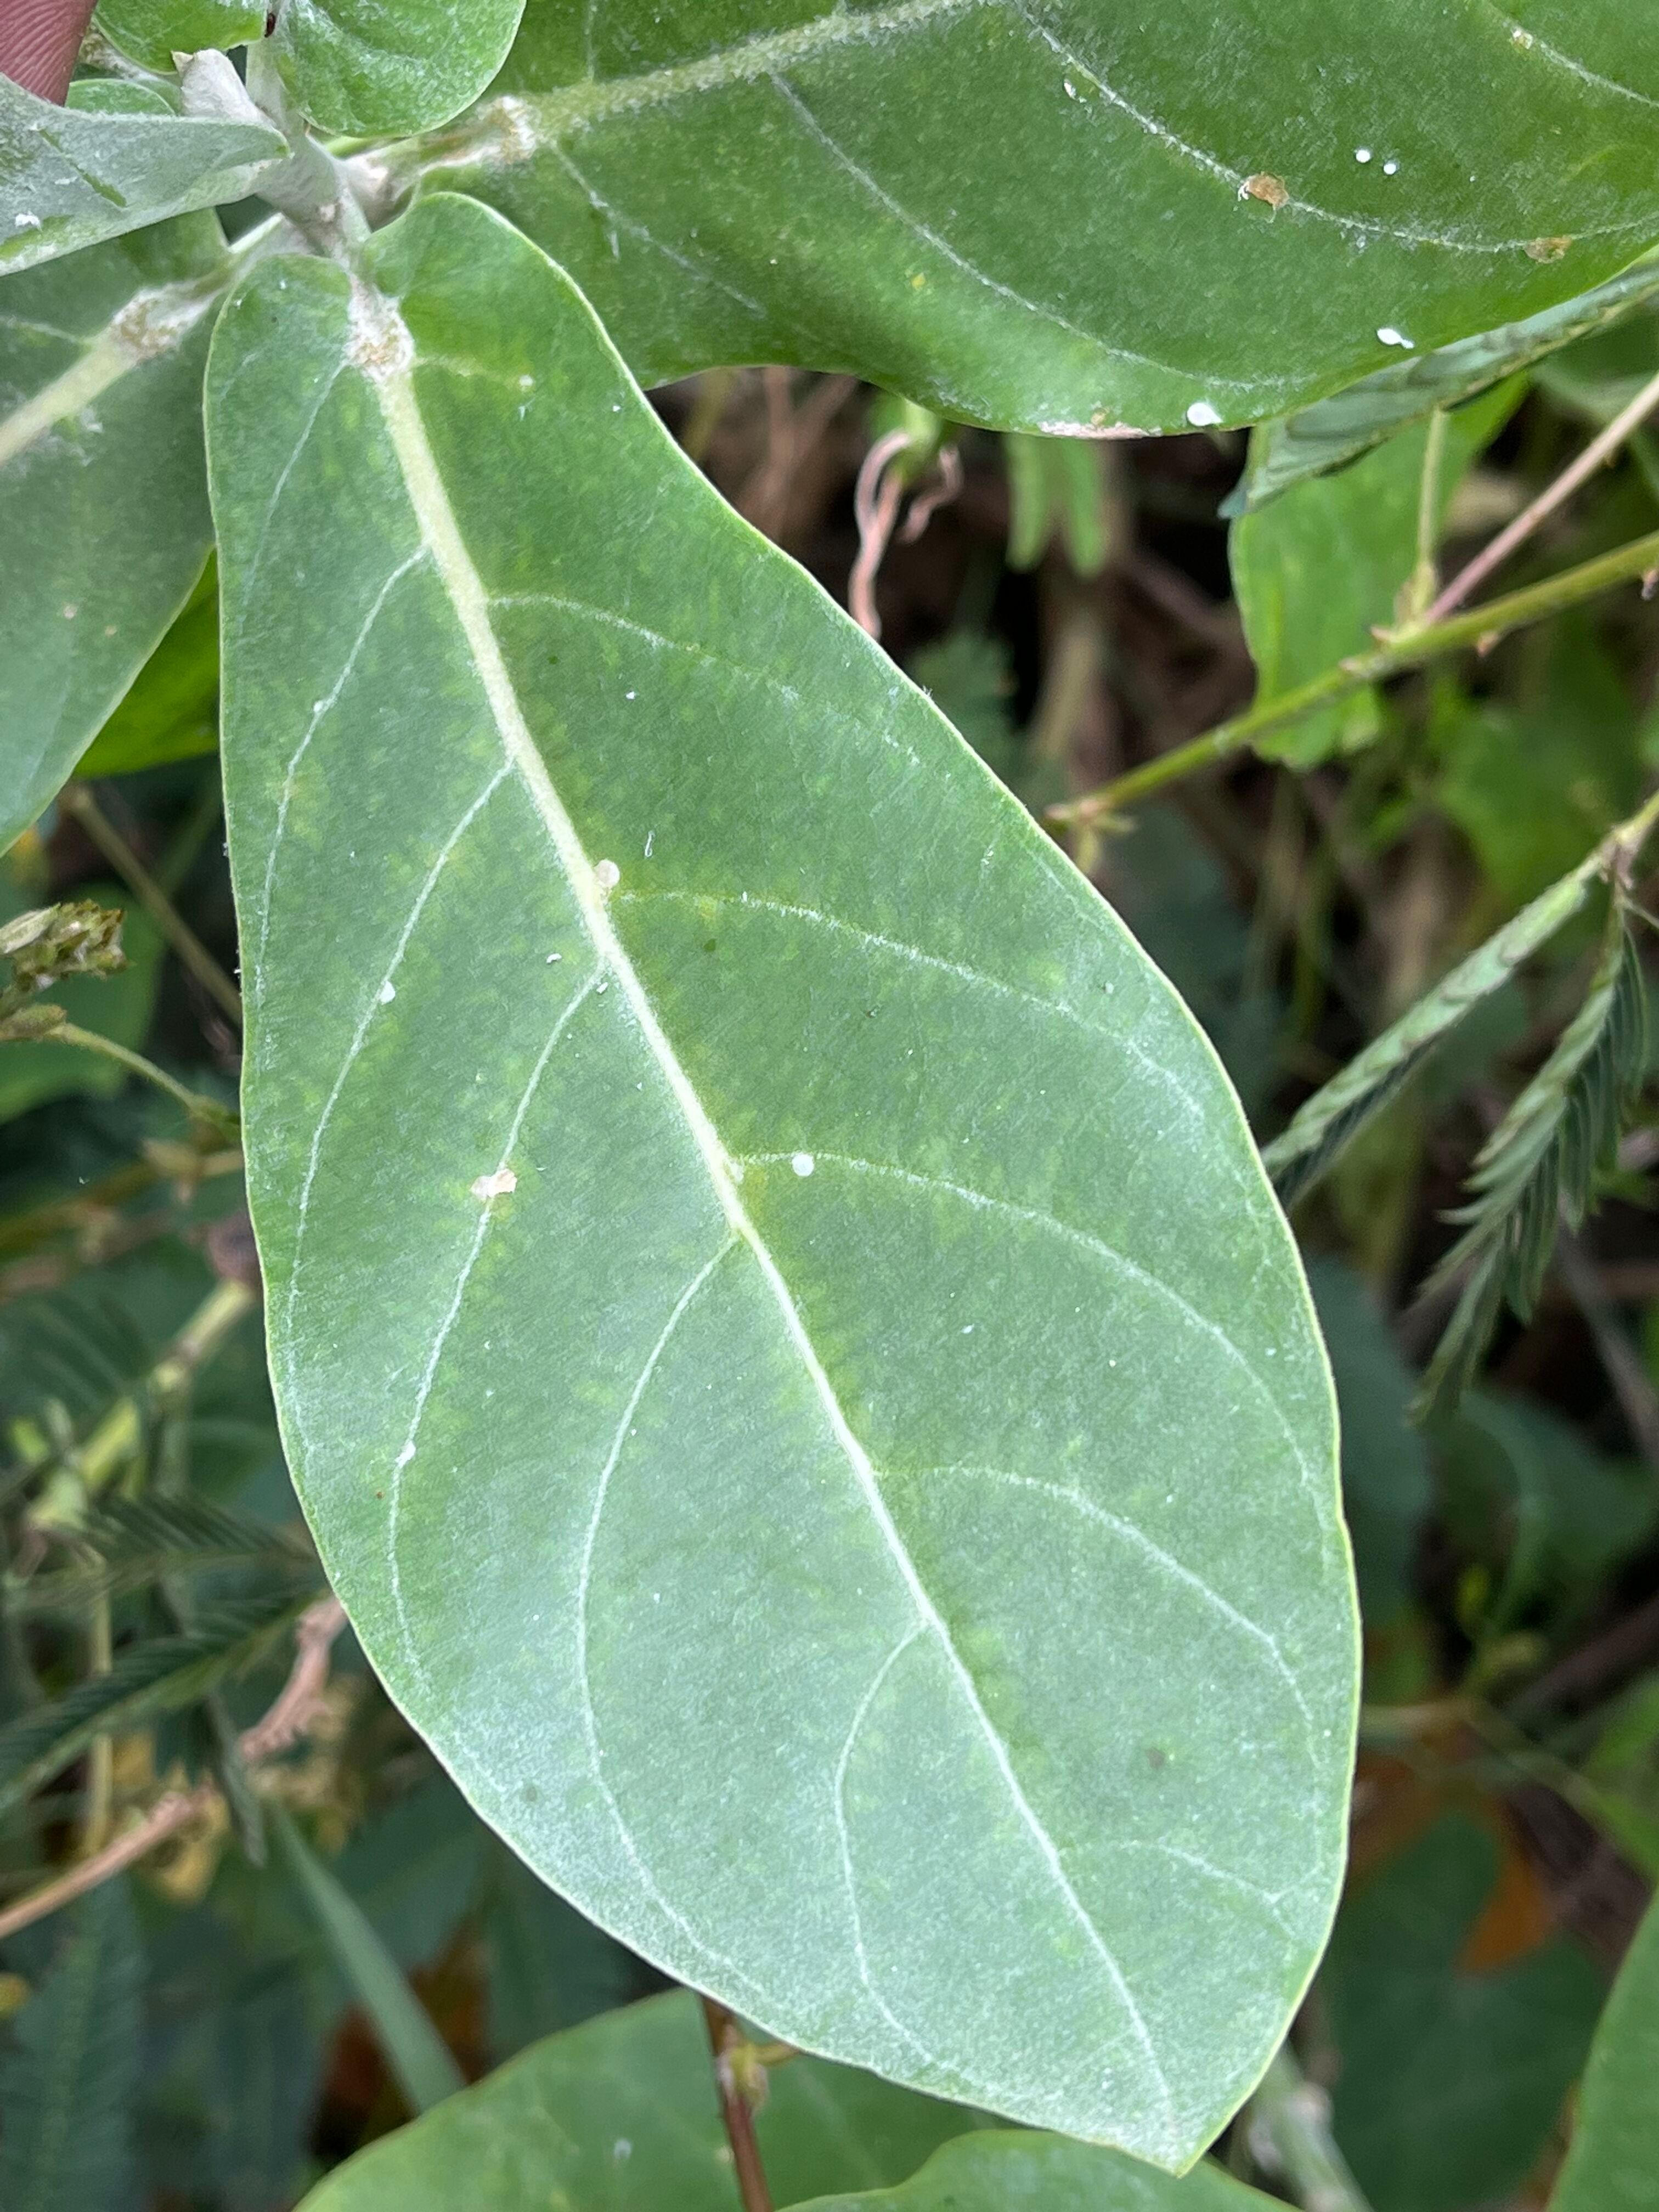
Plant species: calotropis-gigantea